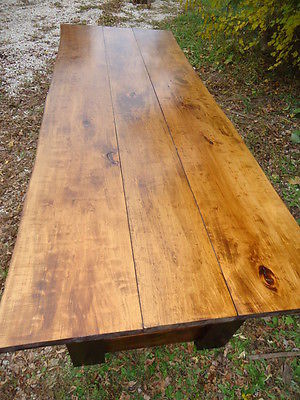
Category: table